Namazuta Station

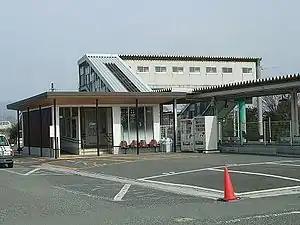
Namazuta Station in 2014

is a passenger railway station located in the city of Iizuka, Fukuoka Prefecture, Japan. It is operated by JR Kyushu in